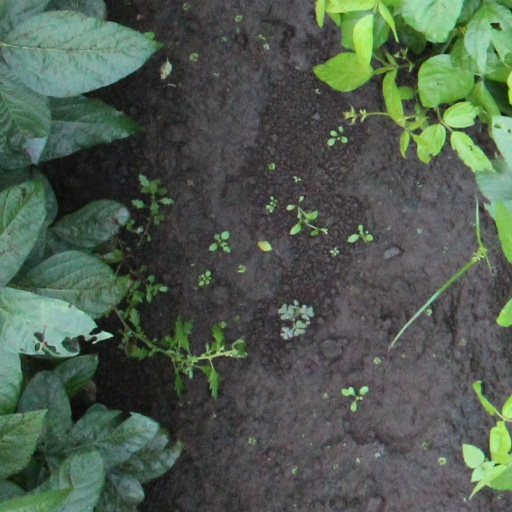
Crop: soybean